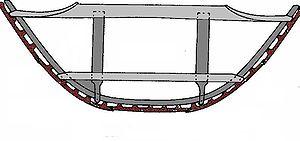
Le bateau de Hjortspring est le plus ancien vestige archéologique concernant la construction navale en Scandinavie. L'embarcation présente une longueur hors-tout de vingt et un mètres, pour une longueur intérieure utile de treize mètres sur deux mètres de large et un poids à vide d'environ 500 kg. Équipé de dix bancs de nage et propulsé à l'aide de pagaies, il pouvait emmener un équipage d'une vingtaine d'hommes pour un poids avec équipement d'environ 2 500 kg.